St. Johannis, Schalkau

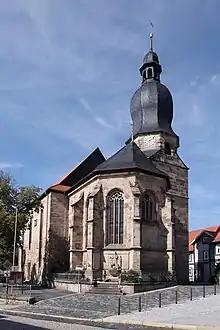

St. Johannis or Johanniskirche (John's Church) is a Lutheran church and parish, dedicated to John the Baptist, in Schalkau, Thuringia, Germany. The listed monument is a landmark of the town.